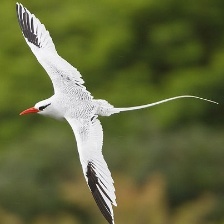
Species: RED BILLED TROPICBIRD
Scientific name: PHAETHON AETHEREU